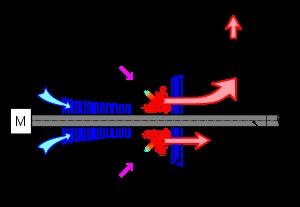
Une turbine à gaz, ou plus exactement turbine à combustion, ou encore turbine à gaz de combustion, est une machine tournante thermodynamique appartenant à la famille des moteurs à combustion interne.
Le char d'assaut aussi appelé char, est un système d'arme mobile constitué d'un canon monté sur un véhicule automobile blindé et le plus souvent chenillé.
Un turbomoteur est une machine tournante thermodynamique appartenant à la famille des moteurs à combustion interne.